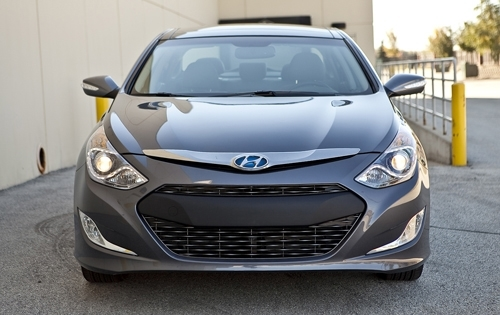
Car model: 2012 Hyundai Sonata Hybrid Sedan